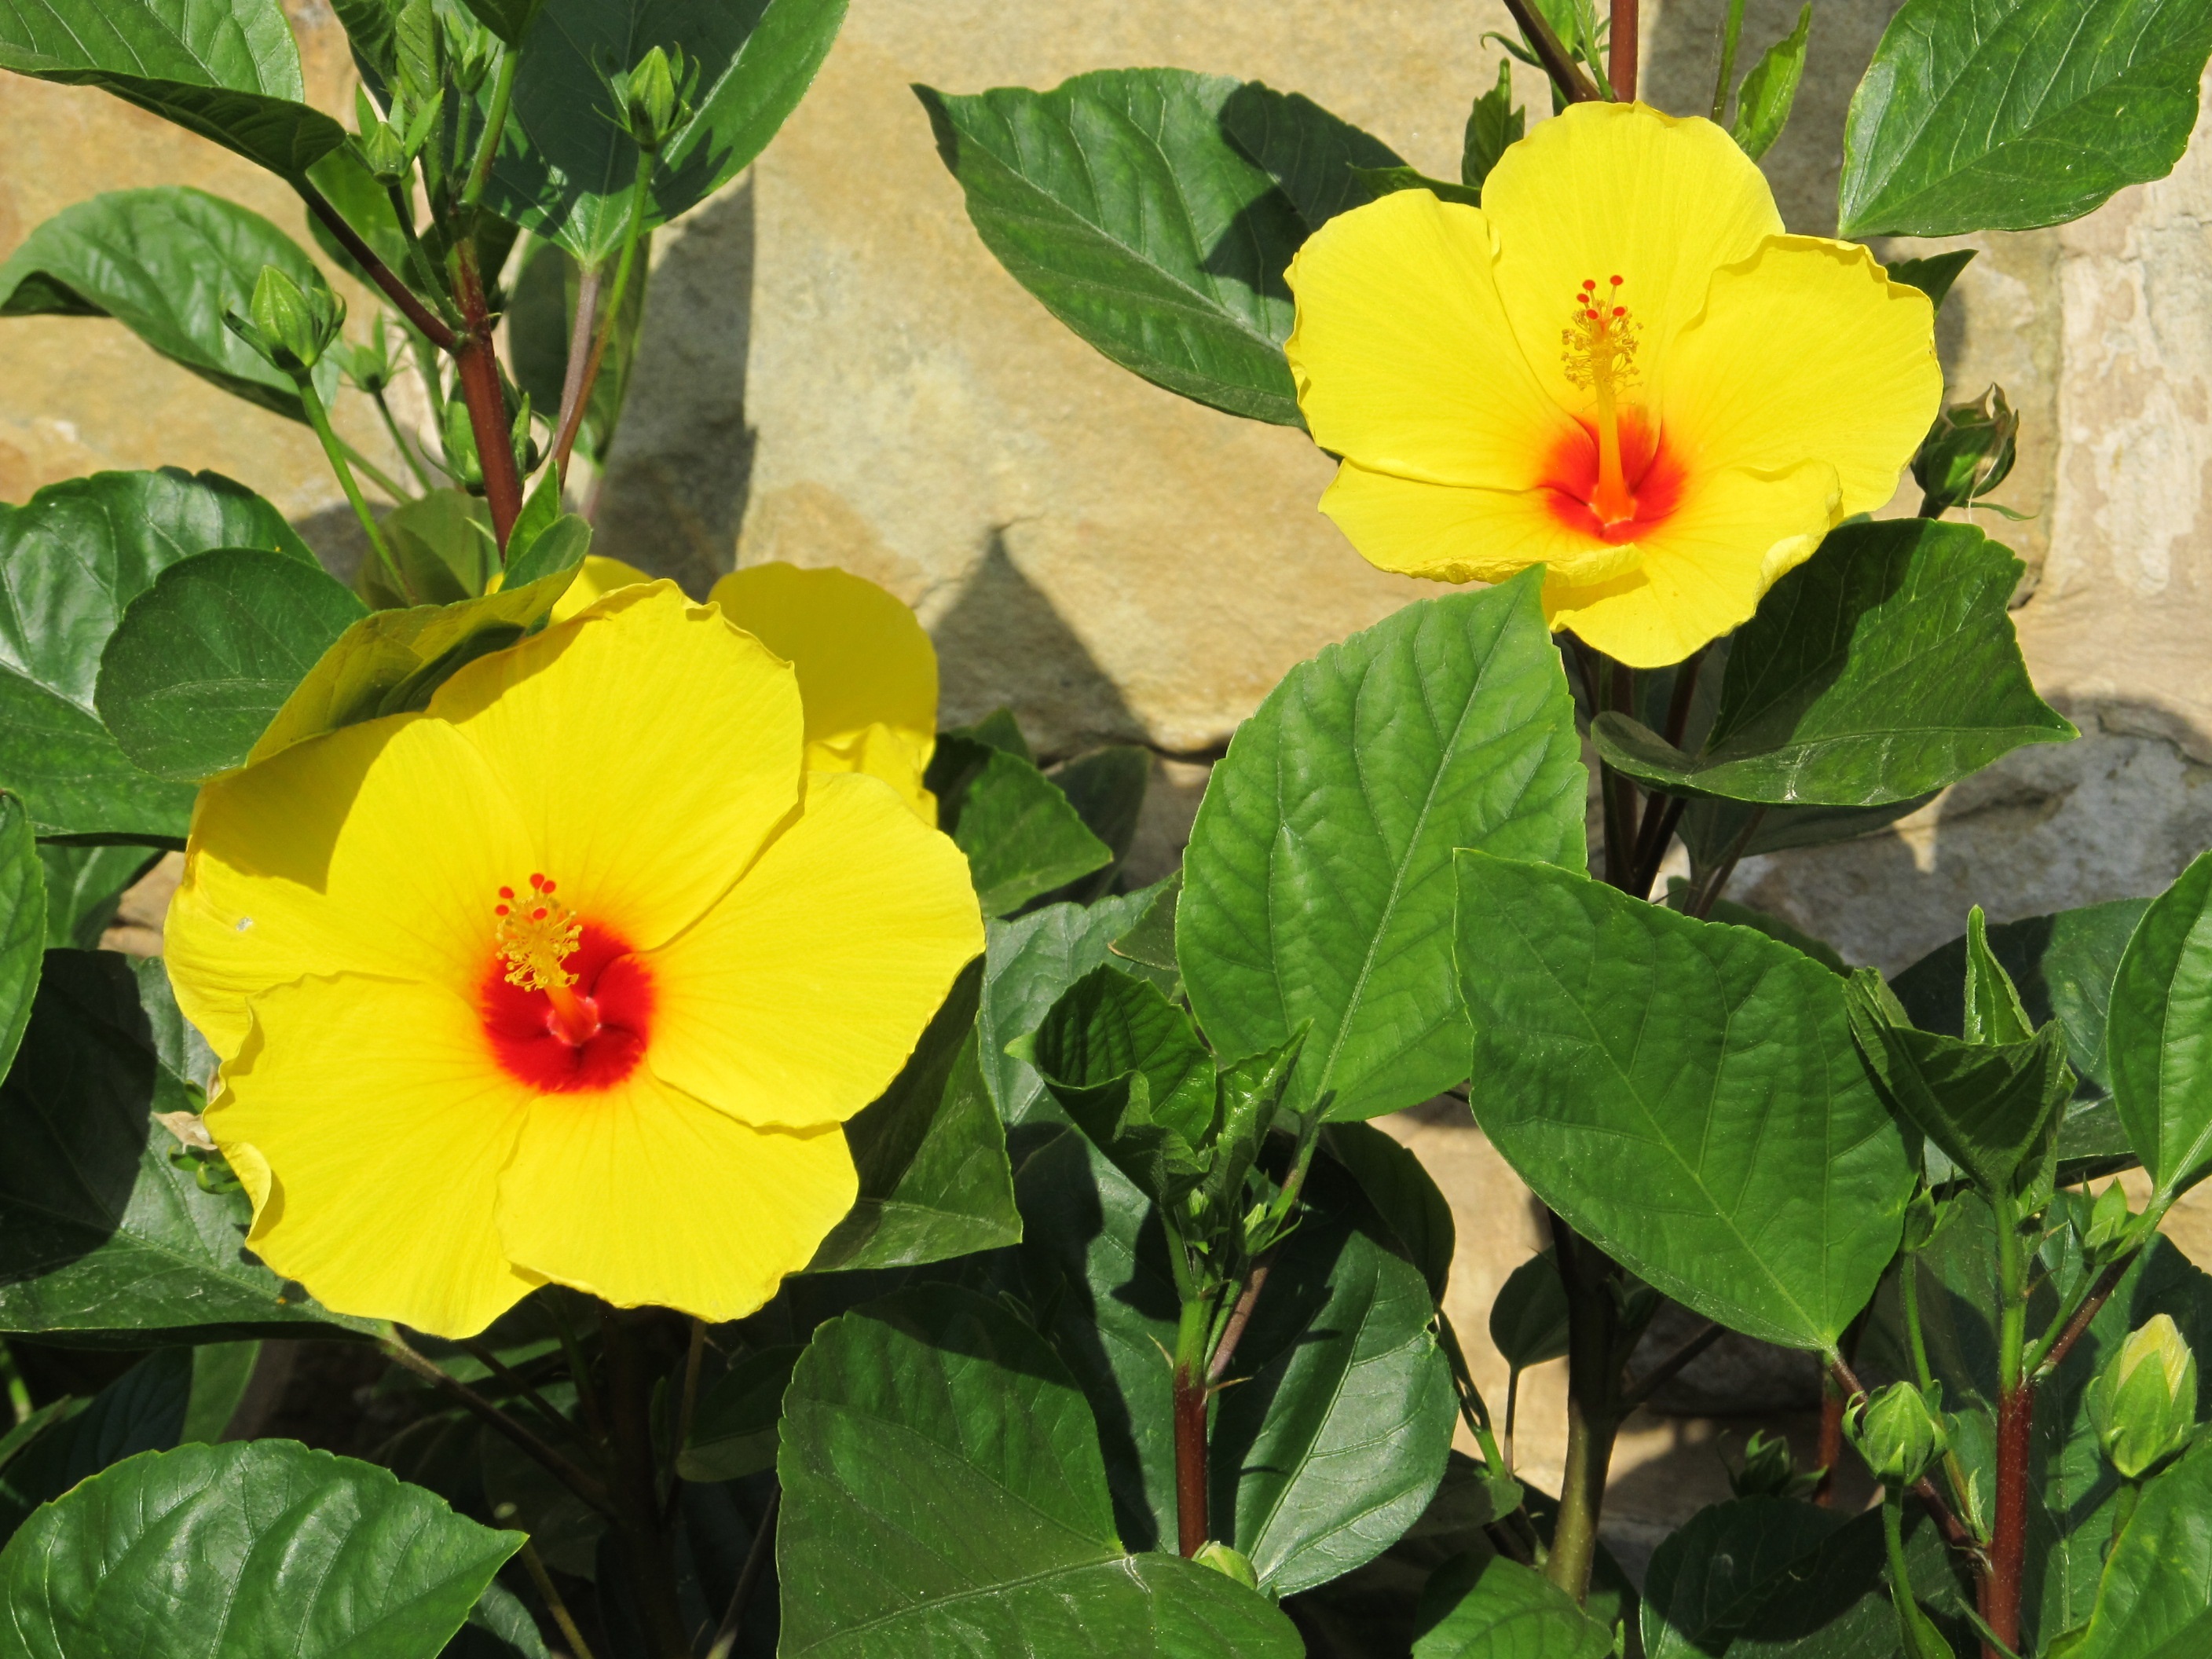
plant, flower, botany, blooming, colorful, yellow, close, flora, landscaping, hibiscus, planting, evening primrose, pansy, green leaves, flowering plant, annual plant, land plant, violet family, big flowers